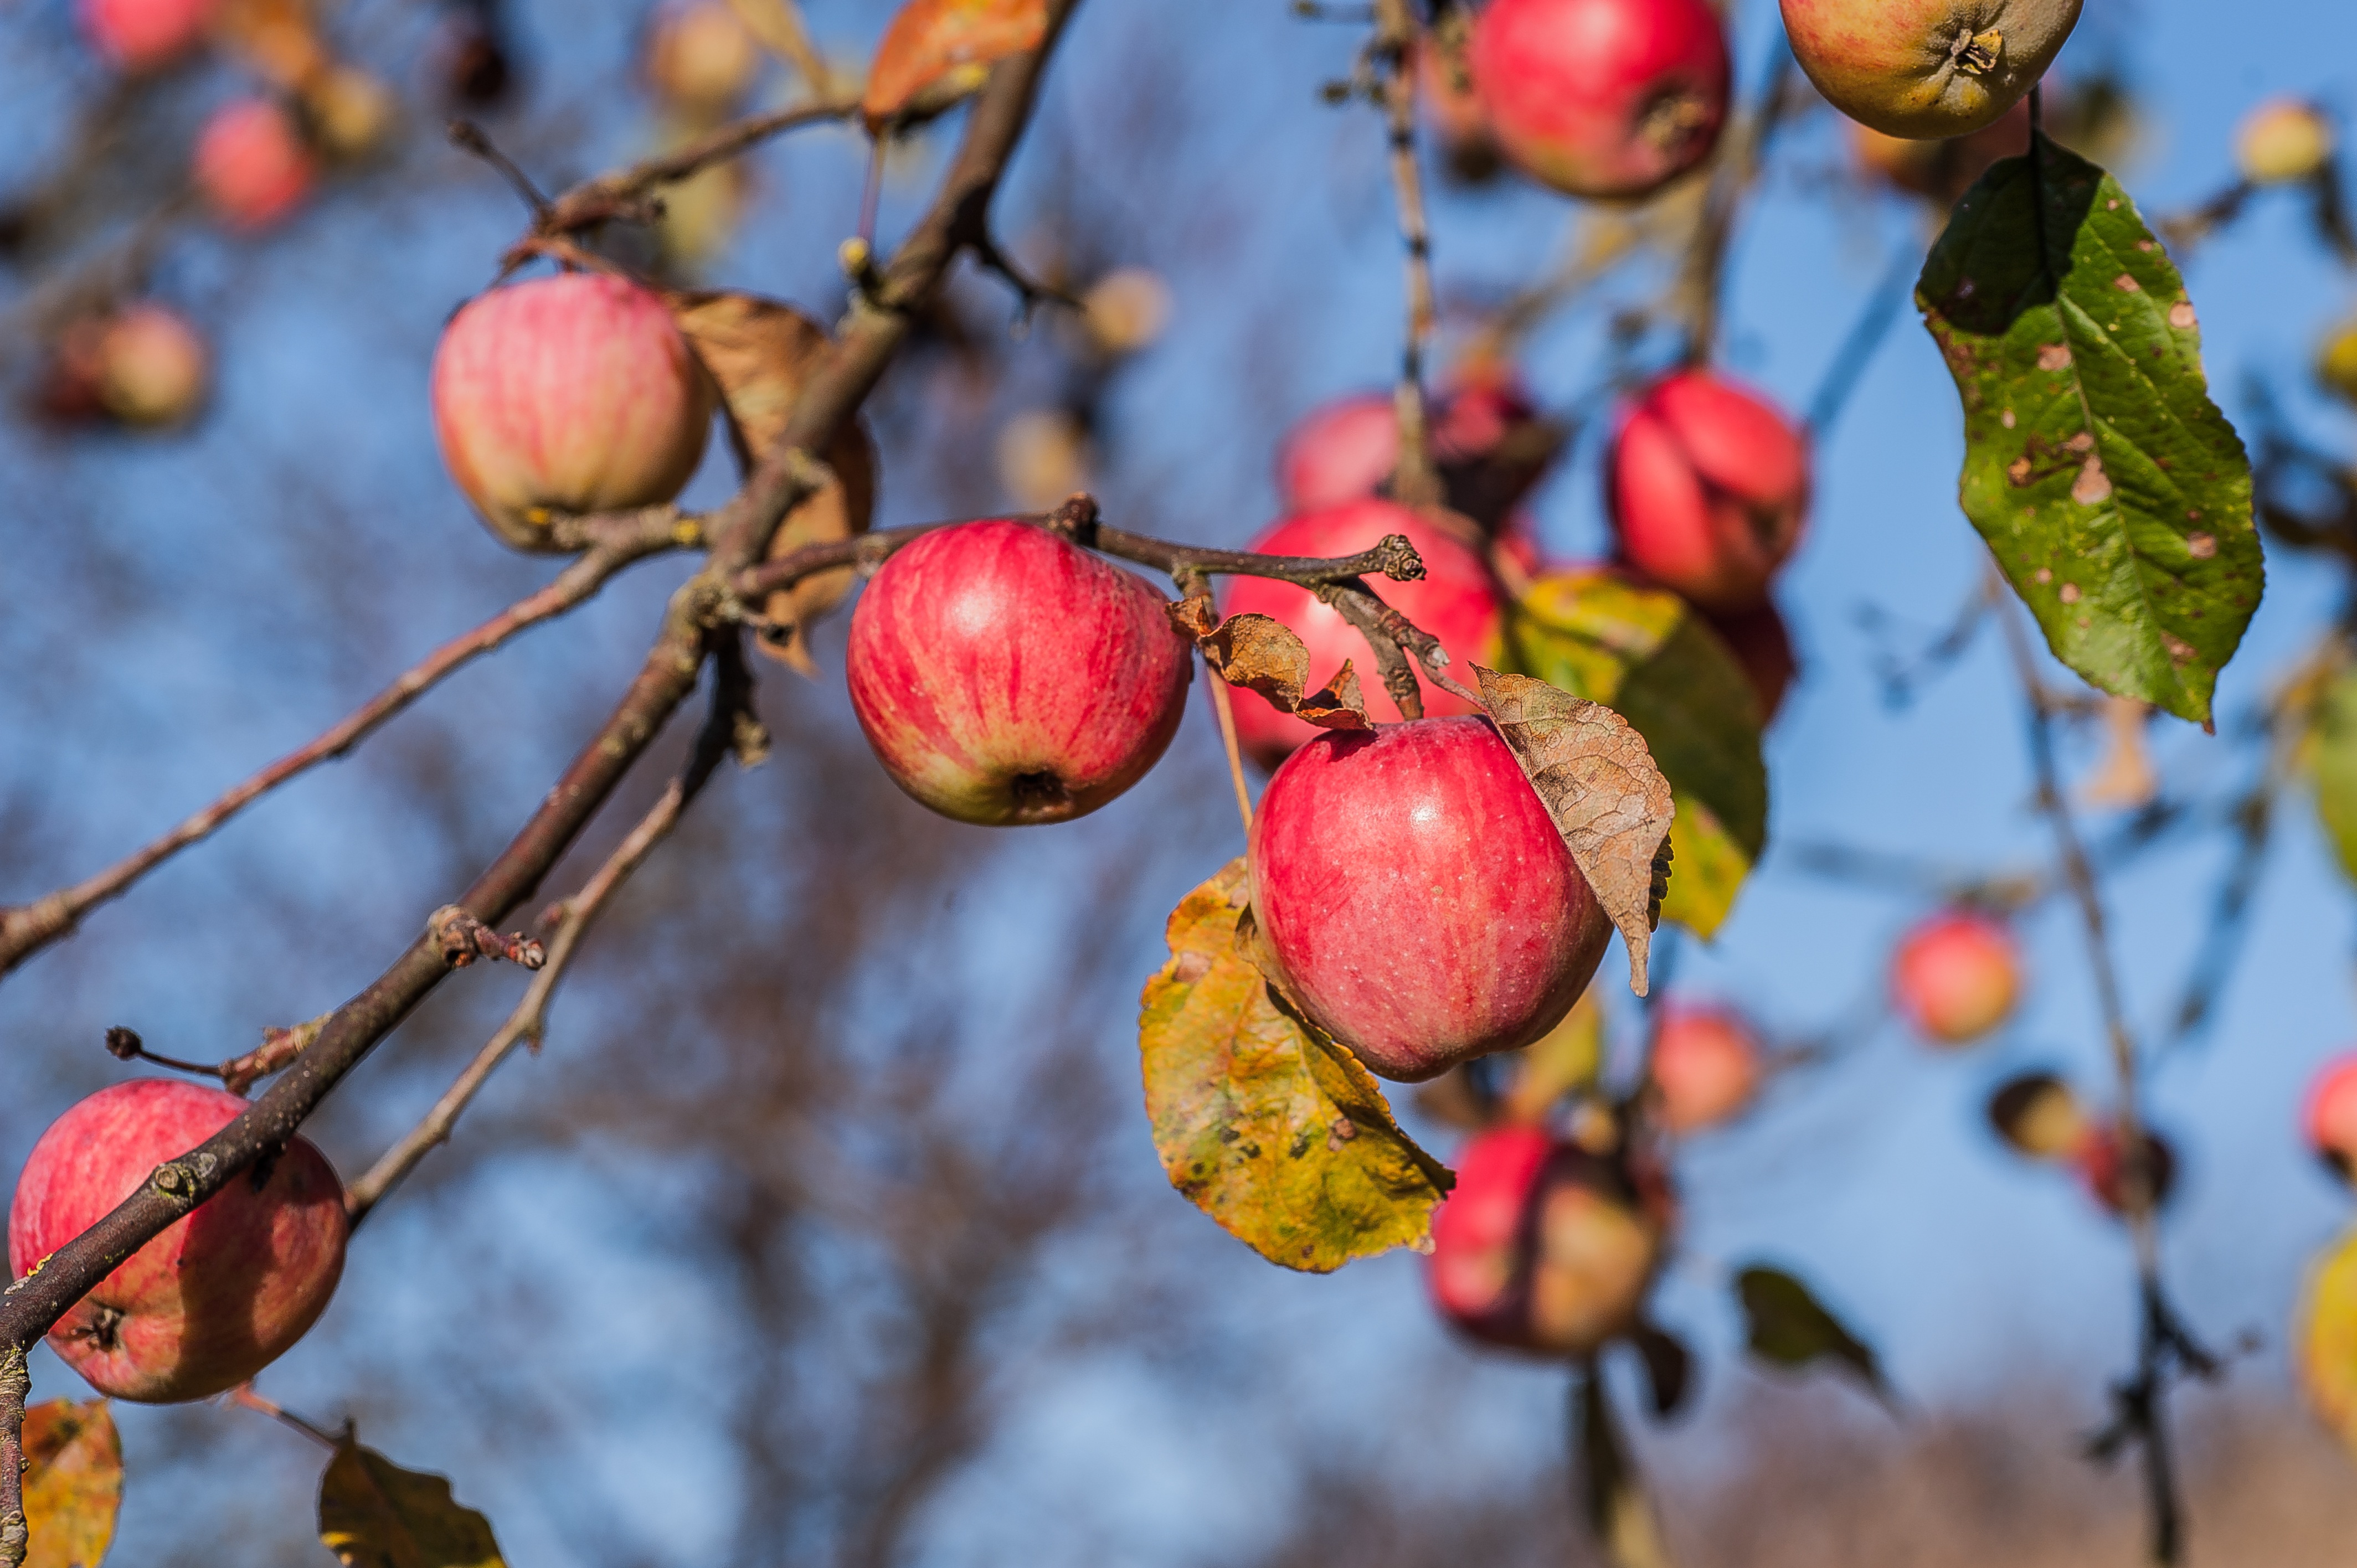
apple, tree, nature, branch, blossom, plant, fruit, leaf, flower, frost, food, spring, produce, autumn, botany, frozen, flora, season, fruit tree, november, bud, rose hip, macro photography, flowering plant, land plant